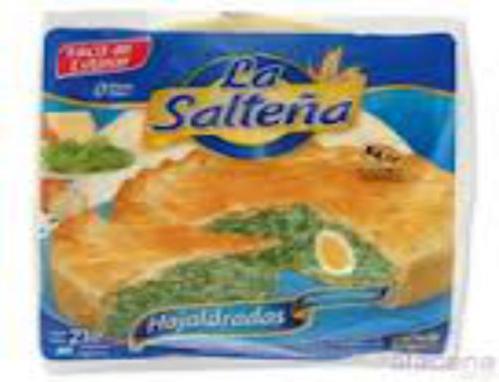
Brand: la saltena
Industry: Food